Bronte Macaulay

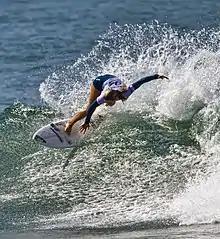
Macaulay at 2017 Swatch Women's Pro

Bronte Macaulay (born 9 January 1994) is an Australian professional surfer. She competes in the World Surf League.